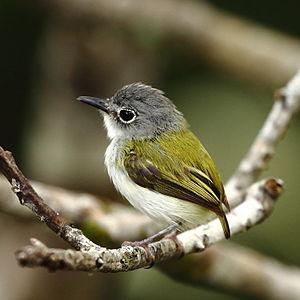
Le Microtyran à queue courte est une espèce de passereaux de la famille des Tyrannidae.